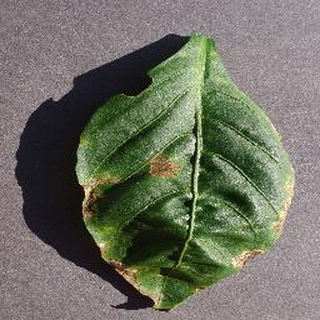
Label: bell_pepper_bacterial_spot